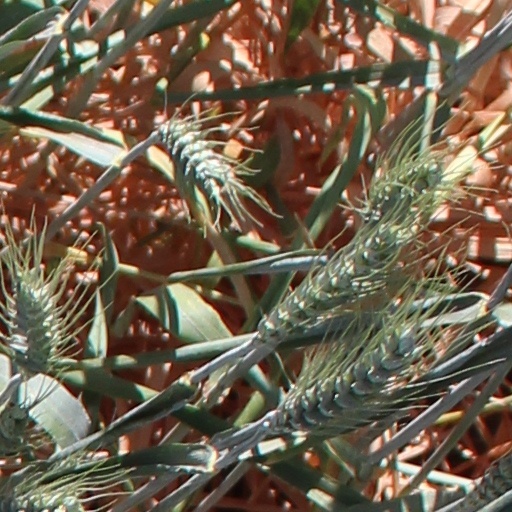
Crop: wheat